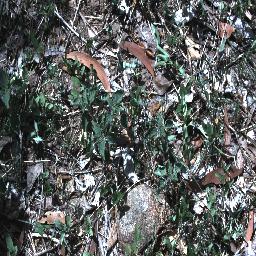
Label: negative